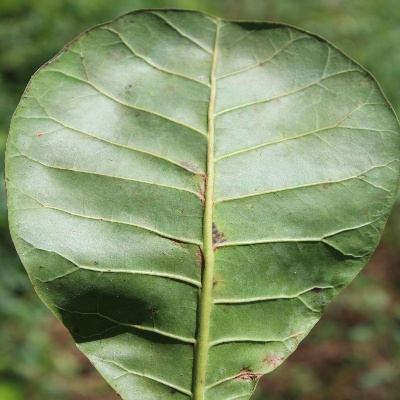
Crop: Cashew
Condition: anthracnose